George Garrard

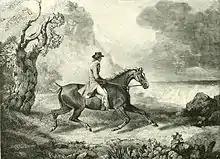
The 9th Duke of Hamilton and Brandon on a Cover Hack (wood engraving after Garrard, 1797)

George Garrard (31 May 1760 – 8 October 1826) was an English animal, landscape and portrait painter, modeller, sculptor, engraver and printmaker. He played a major role in lobbying Parliament to introduce legislation to protect the copyright of works by modellers of animal and human figures.